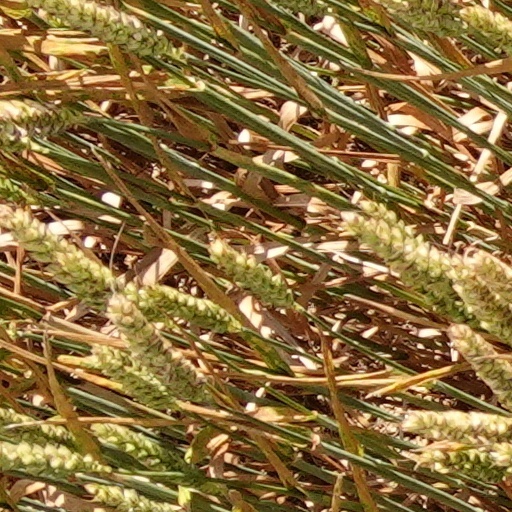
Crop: wheat